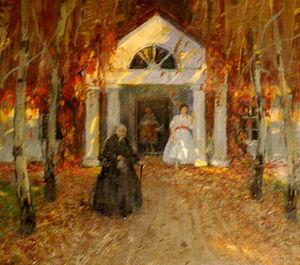
Bronisława Janowska est une artiste peintre réaliste polonaise et éditrice associée au mouvement Young Poland basé à Cracovie.